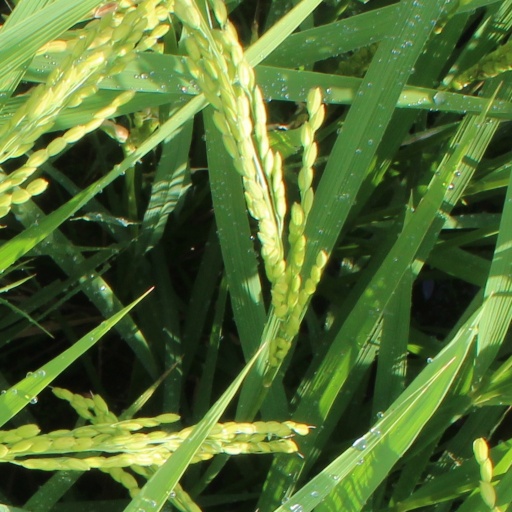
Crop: rice